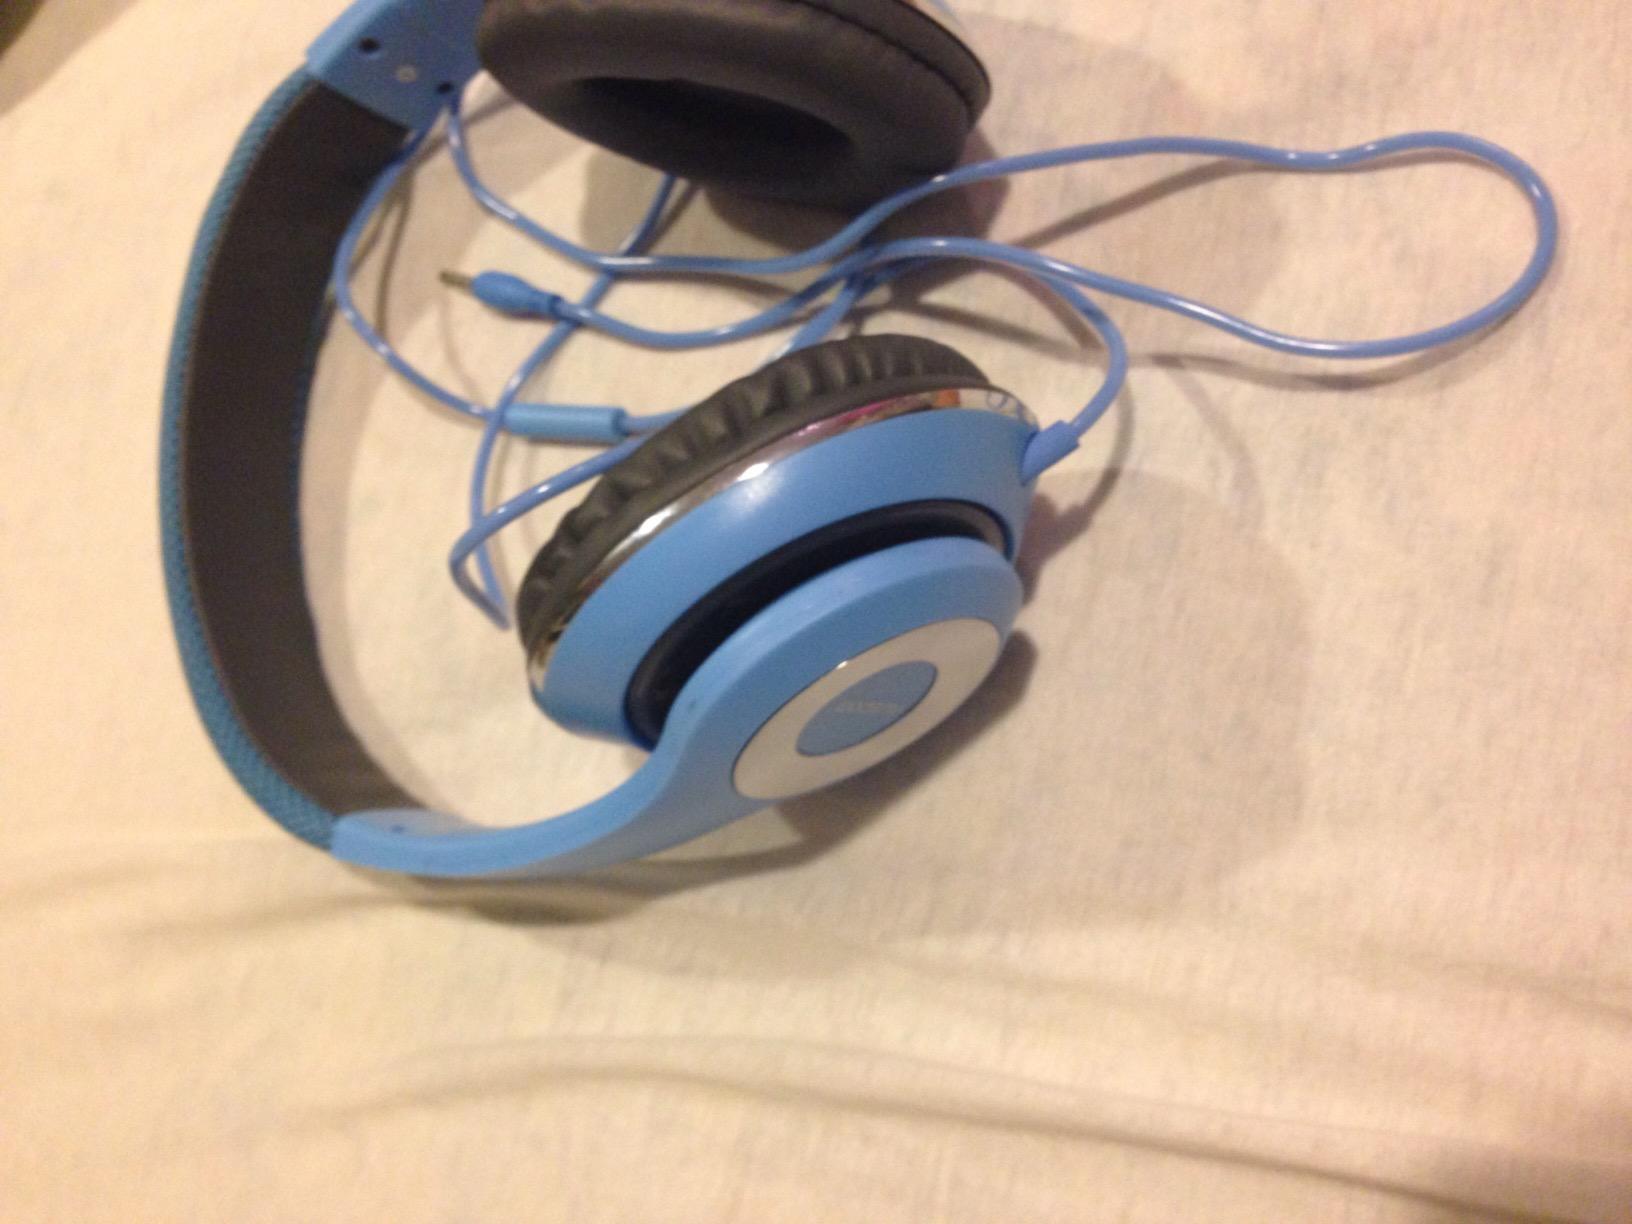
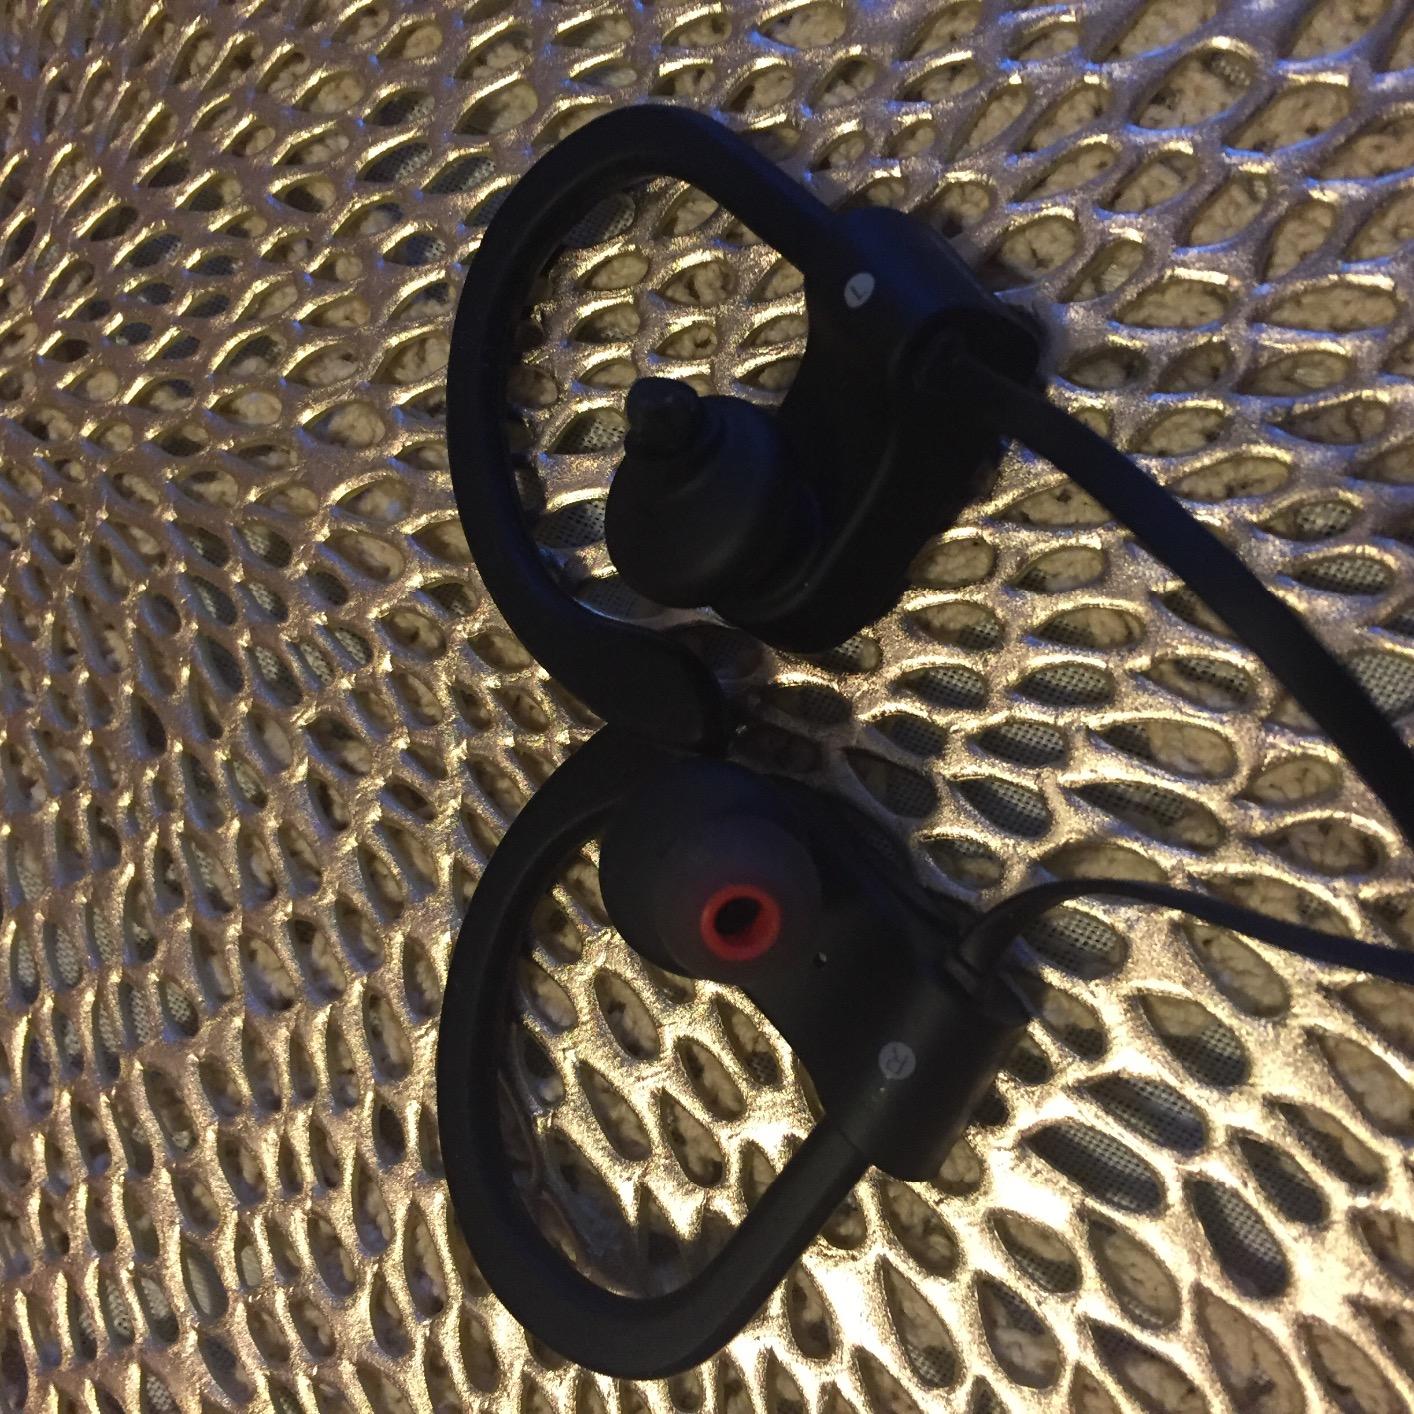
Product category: headphones
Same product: no